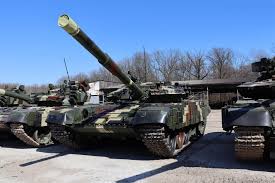
Label: Tank